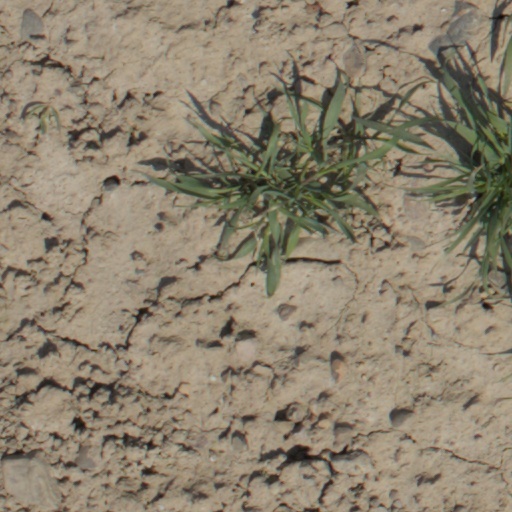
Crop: wheat